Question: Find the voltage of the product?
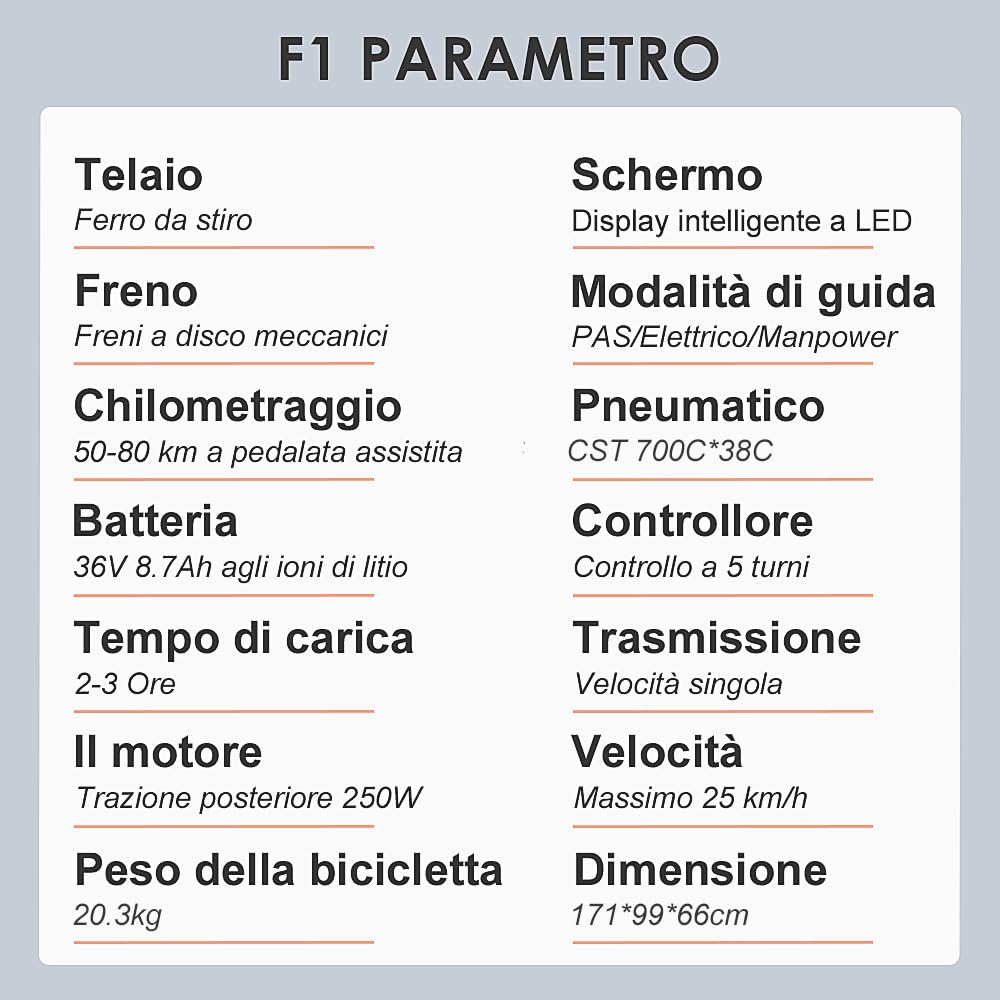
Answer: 36.0 volt